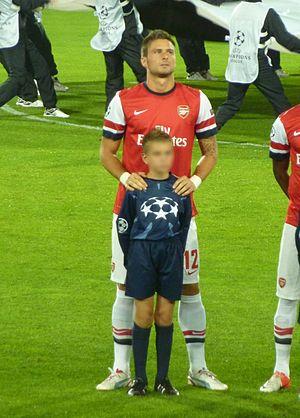
Olivier Giroud lors du match MHSC - Arsenal (Ligue des Champions, Phase de poules, 1er match, 18/09/2012)